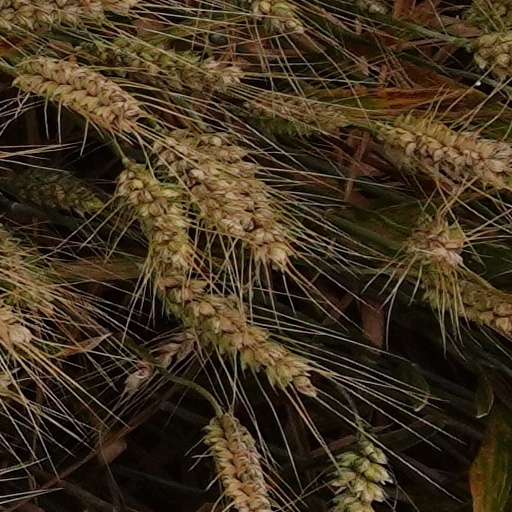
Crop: wheat